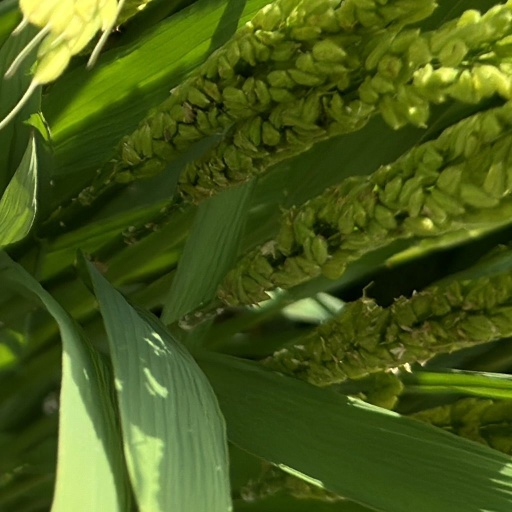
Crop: rice